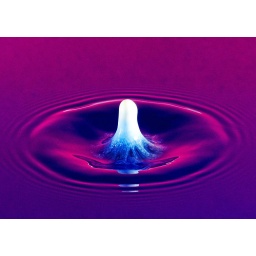
A drop of milk was captured right after it hit a bowl of colored water. Taken in my kitchen sink!